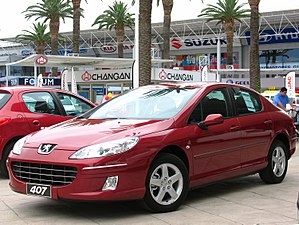
Peugeot 407 / Facelifts / 2008
Peugeot 407 var en stor mellemklassebil i den franske bilfabrikant Peugeots 400-serie. Modellen afløste 406 i maj 2004. Modellen deler platform med Citroën C5, som fremstilles på den samme fabrik i Rennes i Bretagne. Markante kendetegn for denne model var det forholdsmæssigt store luftindtag i frontpartiet samt de bagudrettede forlygter.